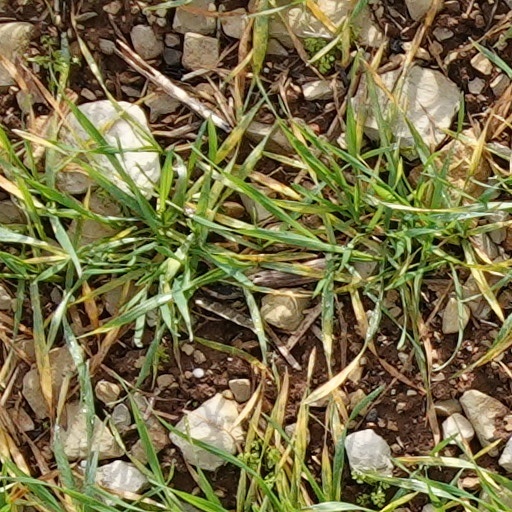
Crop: wheat